First Tătărăscu cabinet

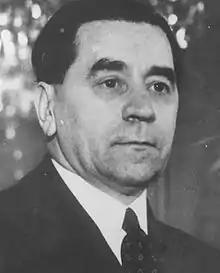
Gheorghe Tătărăscu

The first cabinet of Gheorghe Tătărăscu was the government of Romania from 5 January to 1 October 1934.